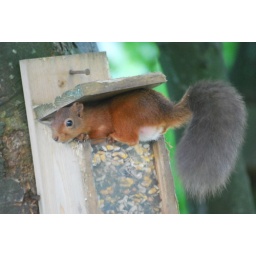
red squirrel in a seed box in buttermere lake district